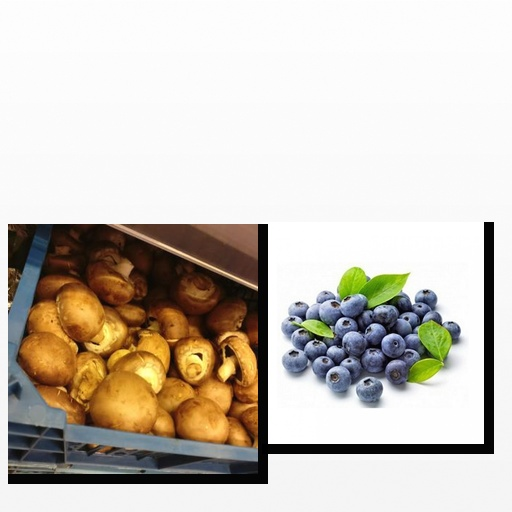
Food items: blueberry, mushroom